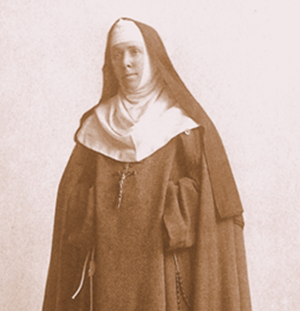
Photographie de la Mère Lurana White.
Lurana White, née le 12 avril 1870 à Warwick et morte le 15 avril 1935 à Garrison, est une religieuse épiscopalienne américaine convertie au catholicisme en 1909. Figure importante de l'œcuménisme, elle est notamment la fondatrice des Sœurs de l'Atonement.